Trevor Ashley

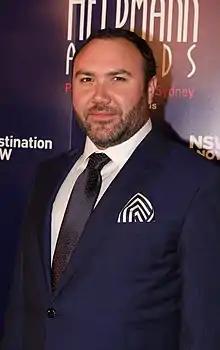
Ashley at the 2015 Helpmann Awards

Trevor Ashley is an Australian musical theatre actor, cabaret, and drag artist based in Sydney. He also has appeared on television in "The Very Trevor Ashley Show".